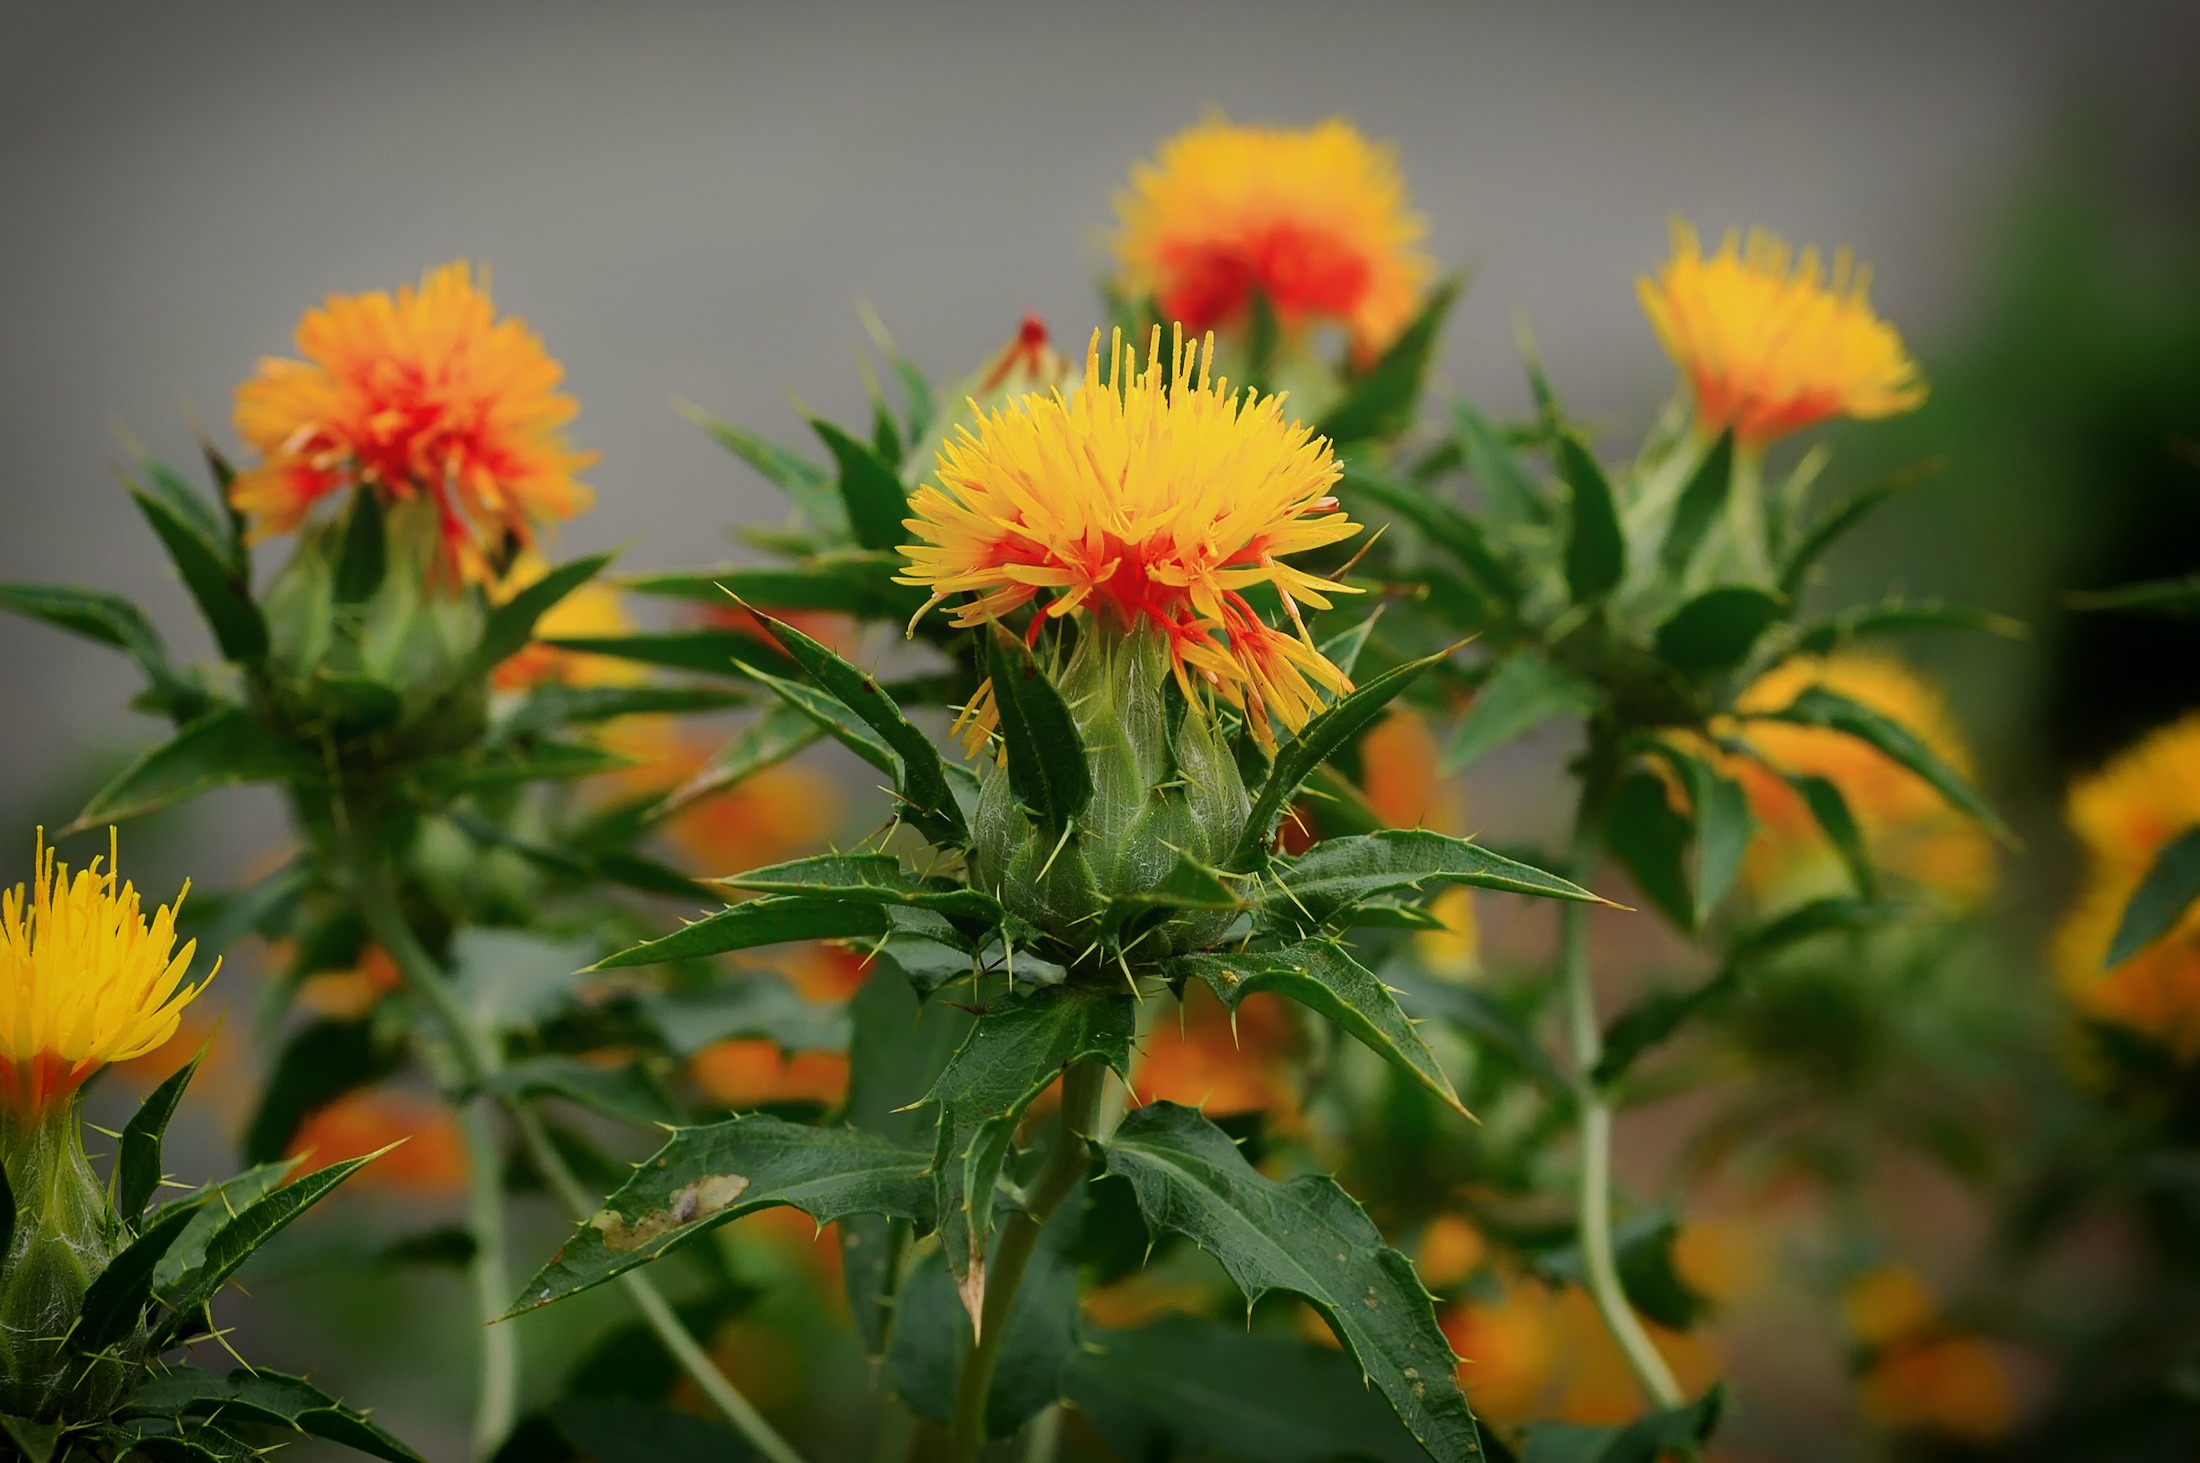
nature, plant, field, prairie, flower, macro, botany, yellow, flora, wildflower, flowers, close up, pods, outside, weeds, macro photography, thorny, flowering plant, daisy family, annual plant, carthamus tinctorius, plant stem, land plant, blanket flowers, crabgrass